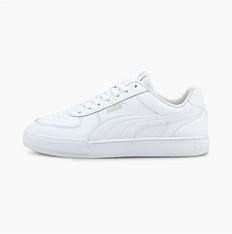
Brand: Puma
Model: Caven